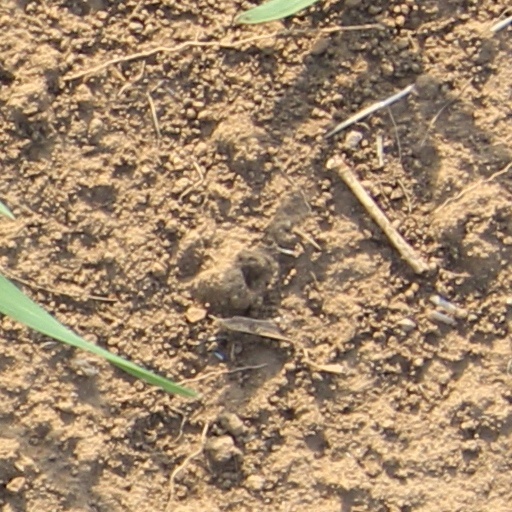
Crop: wheat